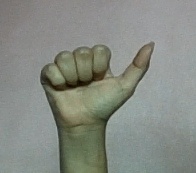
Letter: dhad